Alexis Sánchez

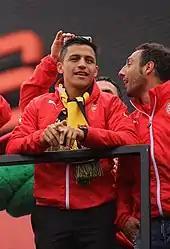
Sánchez during Arsenal's FA Cup victory parade in 2015

On 10 July 2014, Sánchez signed for Arsenal on a long-term contract for a transfer fee of £31.7 million. Sánchez was given the squad number 17, previously worn by Nacho Monreal, who took the vacant number 18 instead. In a statement released by the club, Sánchez said that he was "so happy to be joining Arsenal, a club which has a great manager, a fantastic squad of players, huge support around the world and a great stadium in London". Manager Arsène Wenger praised Sánchez, saying that the Chilean international "has consistently produced top-quality performances at the highest level for a number of seasons now and we are all excited to see him integrate into the Arsenal squad". Sánchez made his first appearance for Arsenal on 2 August 2014, as a substitute during a 5–1 win against Benfica in the pre-season Emirates Cup tournament.